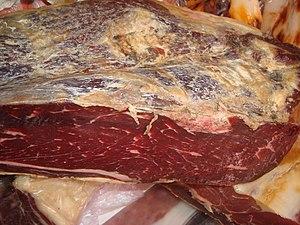
Viande séchée de bœuf salé